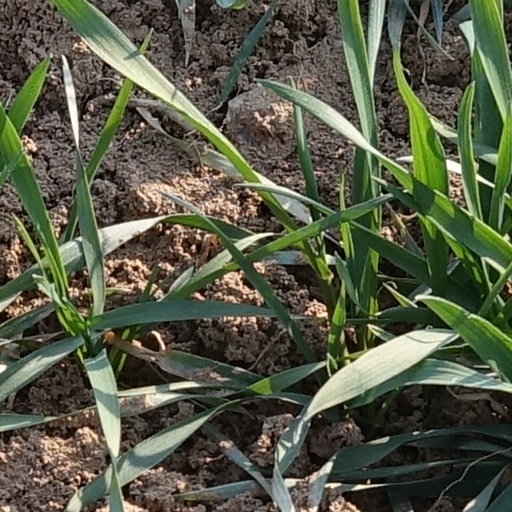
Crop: wheat